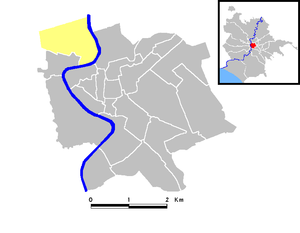
Prati est l'un des 22 rioni de Rome. Il est désigné dans la nomenclature administrative par le code R.XXII. Il forme également une « zone urbanistique » désigné par le code 17.a, qui compte en 2010 : 20 538 habitants.